Castle of San Andrés

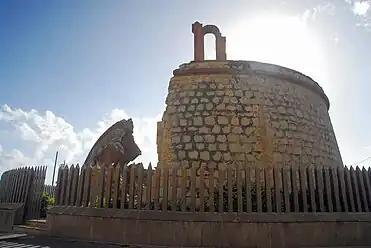
Castillo de San Andrés

The Castle of San Andrés or Tower of San Andrés ("Castillo de San Andrés" or "Torre de San Andrés") is located in the village of San Andrés (Santa Cruz de Tenerife, Canary Islands, Spain). This castle served to protect the island of Tenerife from pirate attacks.